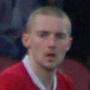
Age: 21